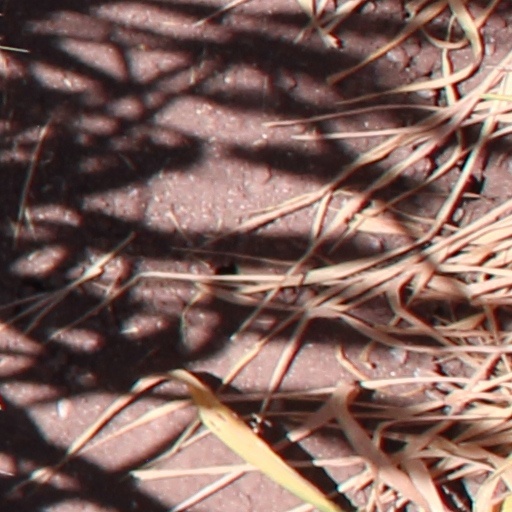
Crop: wheat